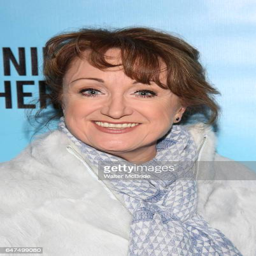
theatre actor attends the performance